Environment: real
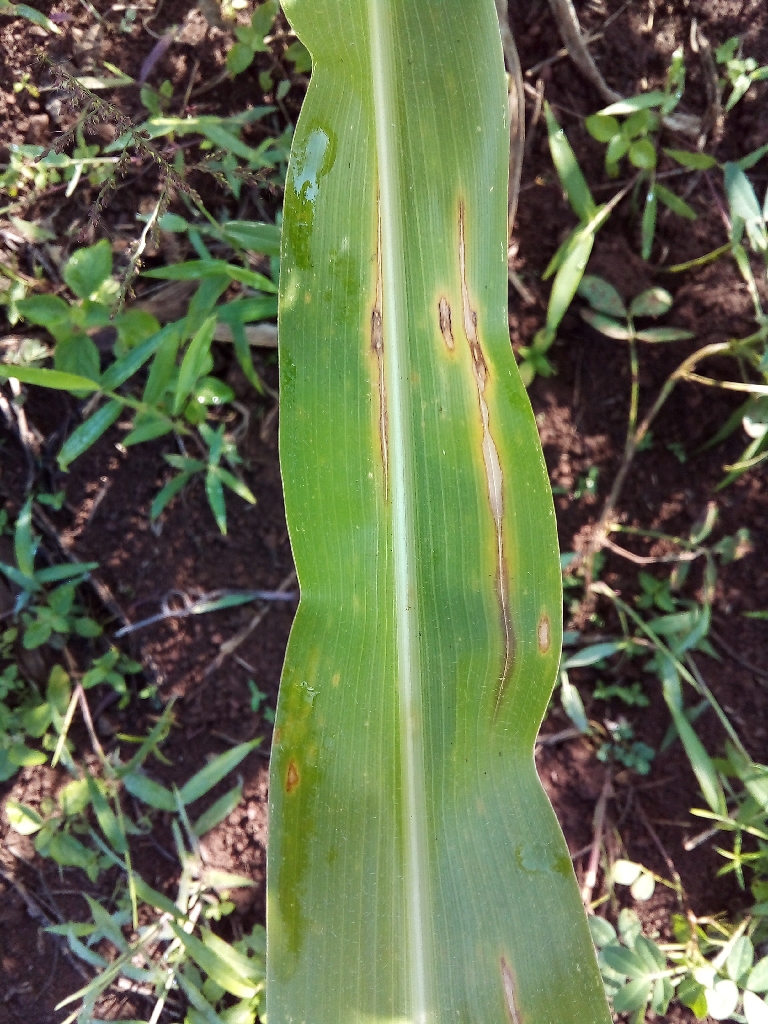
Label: northern_corn_leaf_blight